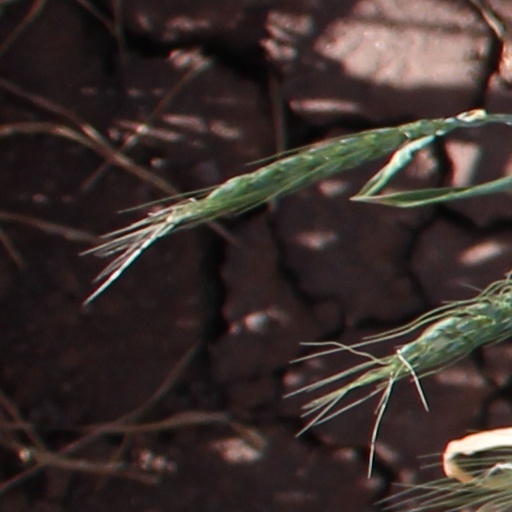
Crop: wheat